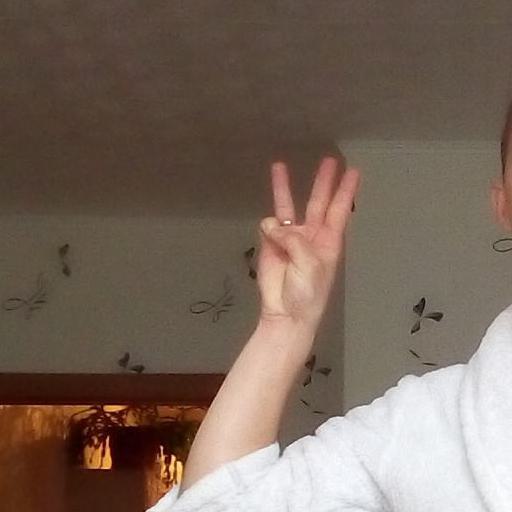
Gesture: three